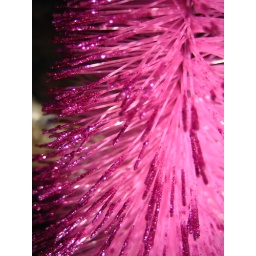
Macro of the pink tree that sits in my office.